Takeoka Station

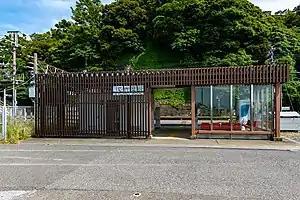

is a railway station is a passenger railway station in the city of Futtsu, Chiba Prefecture, Japan, operated by the East Japan Railway Company (JR East).